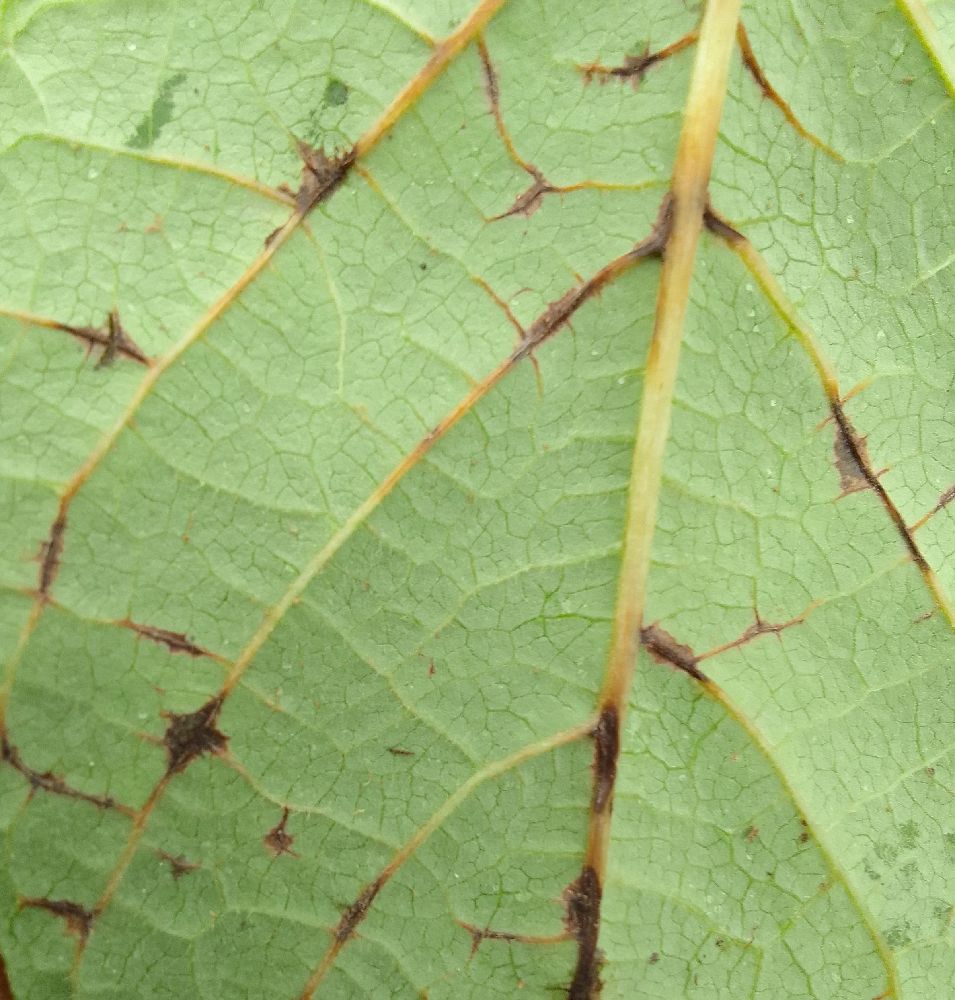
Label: anthracnose